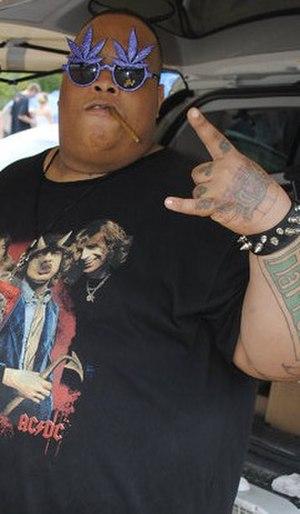
King Gordy, de son vrai nom Waverly W. Alford III, né le 18 août 1977 à Détroit dans le Michigan, est un rappeur américain. Hormis sa carrière musicale, King Gordy joue dans le film 8 Mile, avec Eminem, dans lequel il interprète le rôle d'un rappeur du nom de Big O.